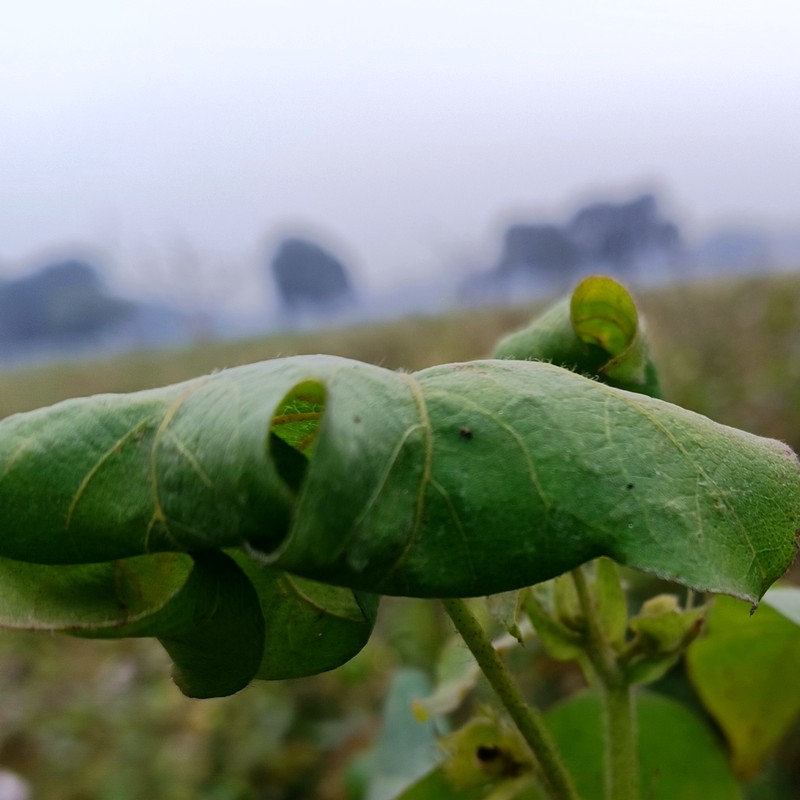
Label: Curl Virus